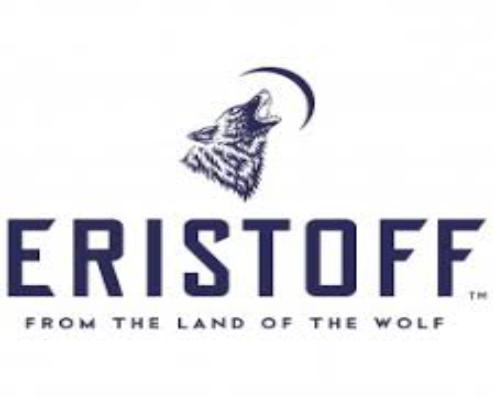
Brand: Eristoff
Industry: Food